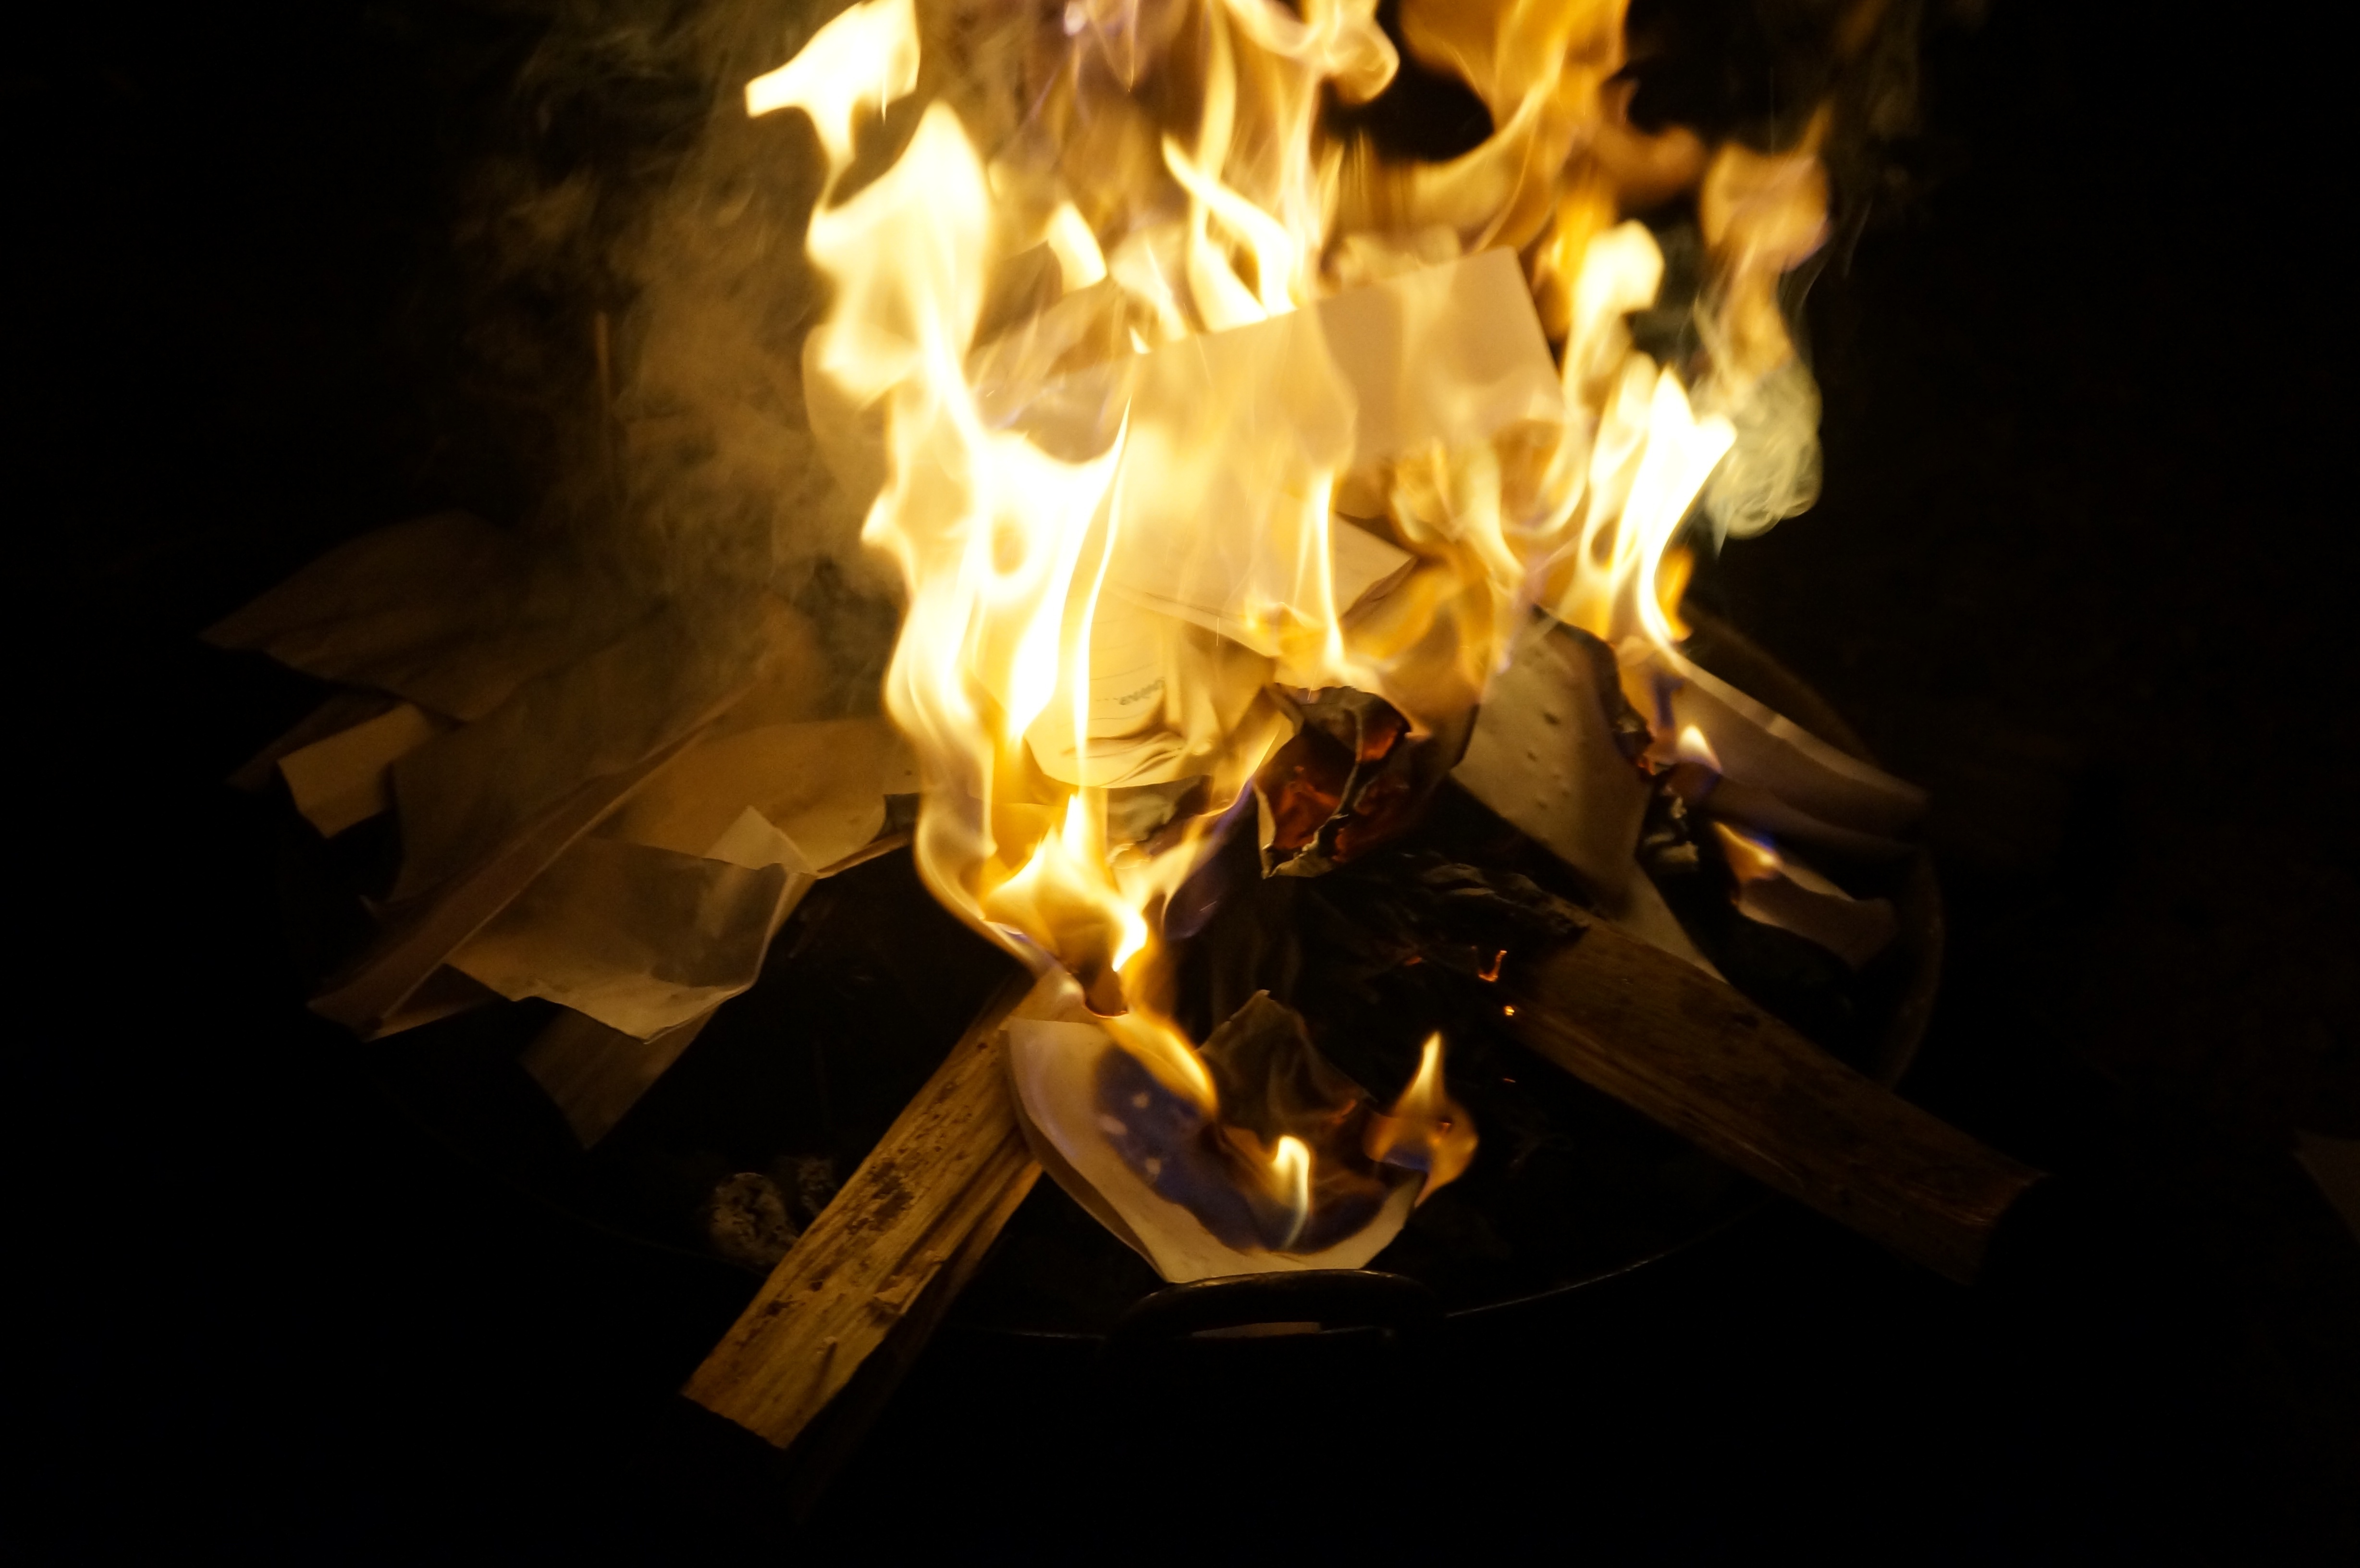
nature, light, night, wild, flame, fire, darkness, campfire, lighting, camp